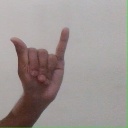
अक्षर: य